Sequoyah Hills

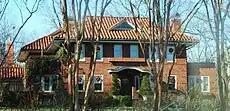
Prairie-style house along Scenic Drive, built in 1924

In 1926 Robert Foust, a partner in the real estate firm Alex McMillan Company, purchased a tract of land on the southeast section of Looney's Bend with plans to develop a premier subdivision for Knoxville. Foust envisioned a neighborhood for those "who insist upon and can afford the best," and where "all the ugliness of city life has been shut out." He named the new subdivision "Talahi," Cherokee for "standing oak forest." The new neighborhood, Foust believed, would bring together "an Indian past, a technical future, and a natural forest setting."